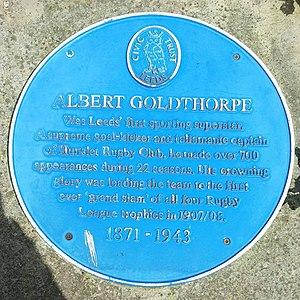
Albert Goldthorpe, né le 3 novembre 1871 à Hunslet et mort le 8 janvier 1943 à Leeds, est un joueur de rugby et rugby à XIII anglais évoluant au poste d'demi d'ouverture ou d'arrière dans les années 1880, 1890, et 1900. Il effectue toute sa carrière à Hunslet F.C., d'abord en rugby puis en suivant le club dans le schisme du rugby pour le nouveau code de rugby qu'est le rugby à XIII. Dans ce dernier, il réalise ce qu'on nomme le premier All Four Cups en 1908 c'est-à-dire la victoire la même année dans les quatre compétitions en vigueur à cette époque - Championnat d'Angleterre, Championnat du Yorkshire, Challenge Cup, Coupe du Yorkshire. Il remporte également d'autres titres avec ce club avant de mettre un terme à sa carrière sportive en 1910.